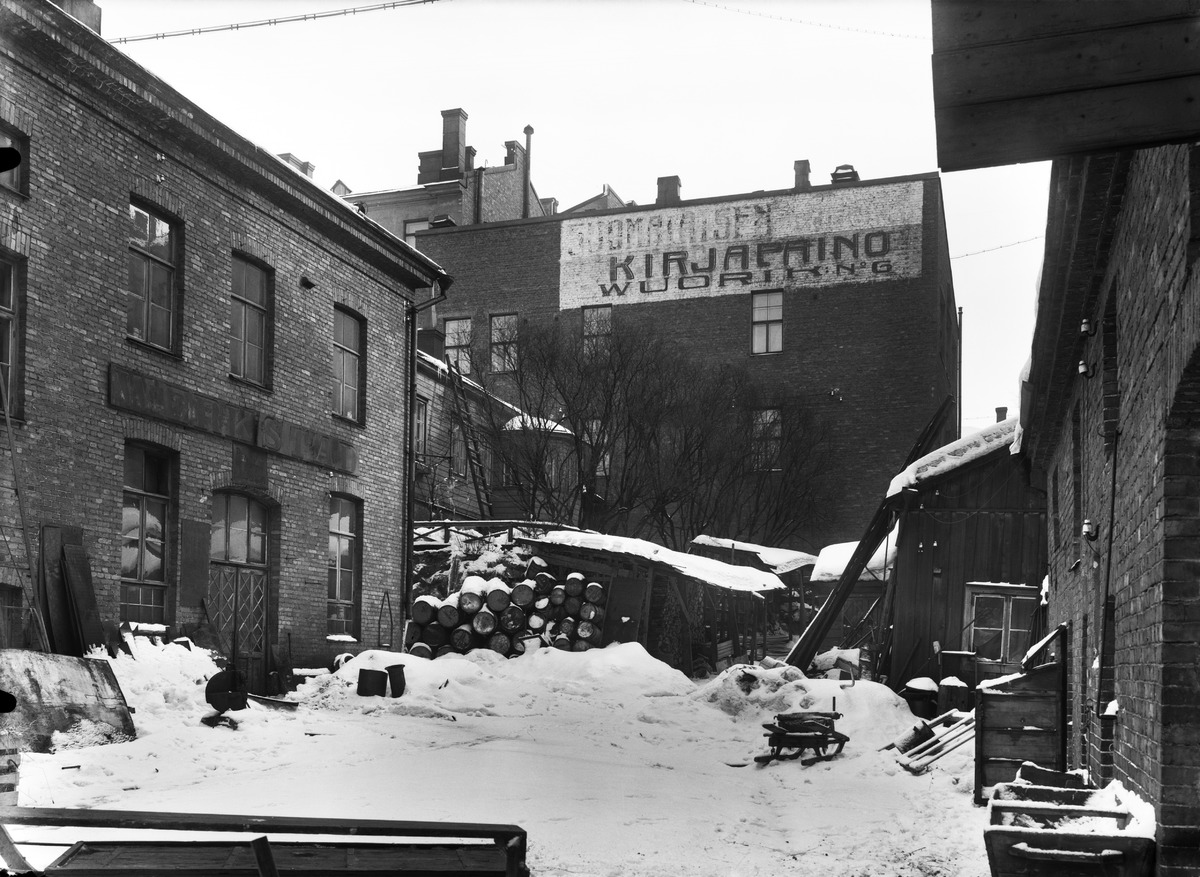
Mikonkatu 13
sisällön kuvaus: Mikonkatu 13. Taustalla Vuorikatu 6. Mainoskyltit: Suomalaisen kirjapaino, Wuorikatu 6. Werkstadt. mustavalkoinen
Kuvaaja: Sundström, Eric, valokuvaaja
Ajankohta: kuvausaika 1914 - 1915
Paikka: Suomi, Uusimaa, Helsinki, Kluuvi Helsinki, Mikonkatu 13
Aiheet: rakennukset, puurakennukset, kivirakennukset, piharakennukset, mainokset